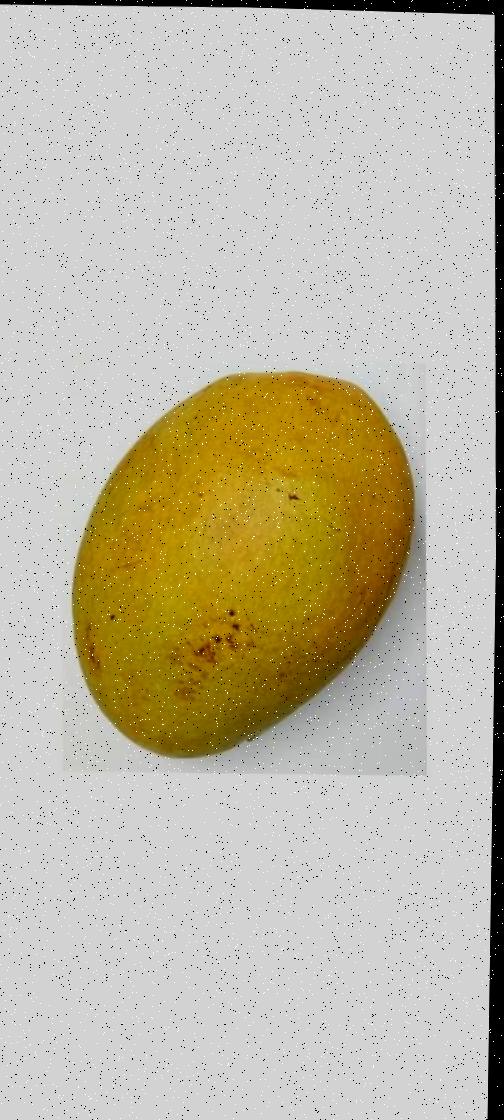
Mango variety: Bari-11